Walls of Avignon

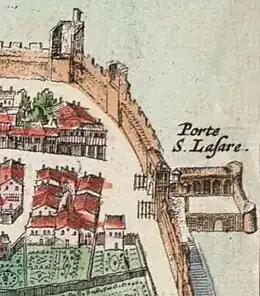
Porte Saint-Lazare with its ravelin on a 17th-century map

In the first half of the 16th century the crumbling towers were repaired and between 1524 and 1538 extra loopholes were pierced for the newly acquired cannons. In 1561 Pope Pius IV sent his cousin, Fabrizio Serbelloni, to organise the defence of the town against the Huguenots during the French Wars of Religion (1562–1598). The walls were repaired, and three of the gates were walled up. These were Porte Saint-Roch, Porte de l'Oulle and Porte de la Ligne. The remaining four gates were strengthened by the addition of protective fortifications (ravelins) outside the gates themselves.